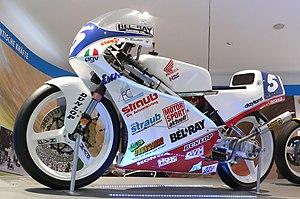
Dirk Raudies, né le 17 juin 1964 à Biberach an der Riß, est un ancien pilote de vitesse moto allemand.
La RS est une gamme de motocyclettes de compétition de la marque Honda.